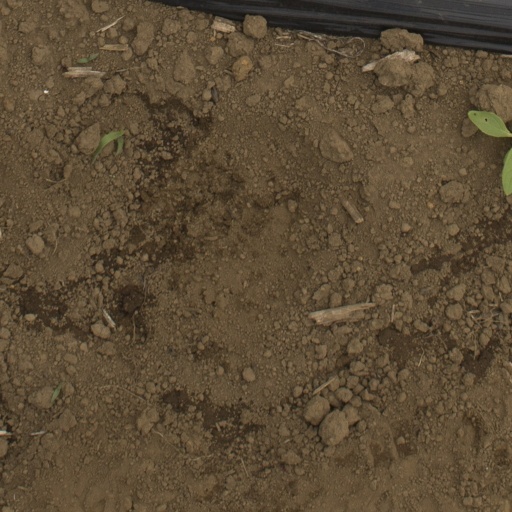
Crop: Jerusalem artichoke